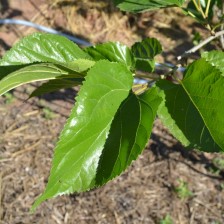
Variety: ChiangMaiBuriram60